Parzac

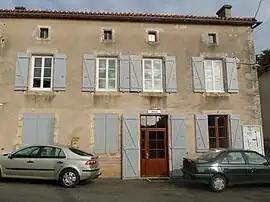
Town hall

Parzac is a commune in the Charente department in southwestern France.